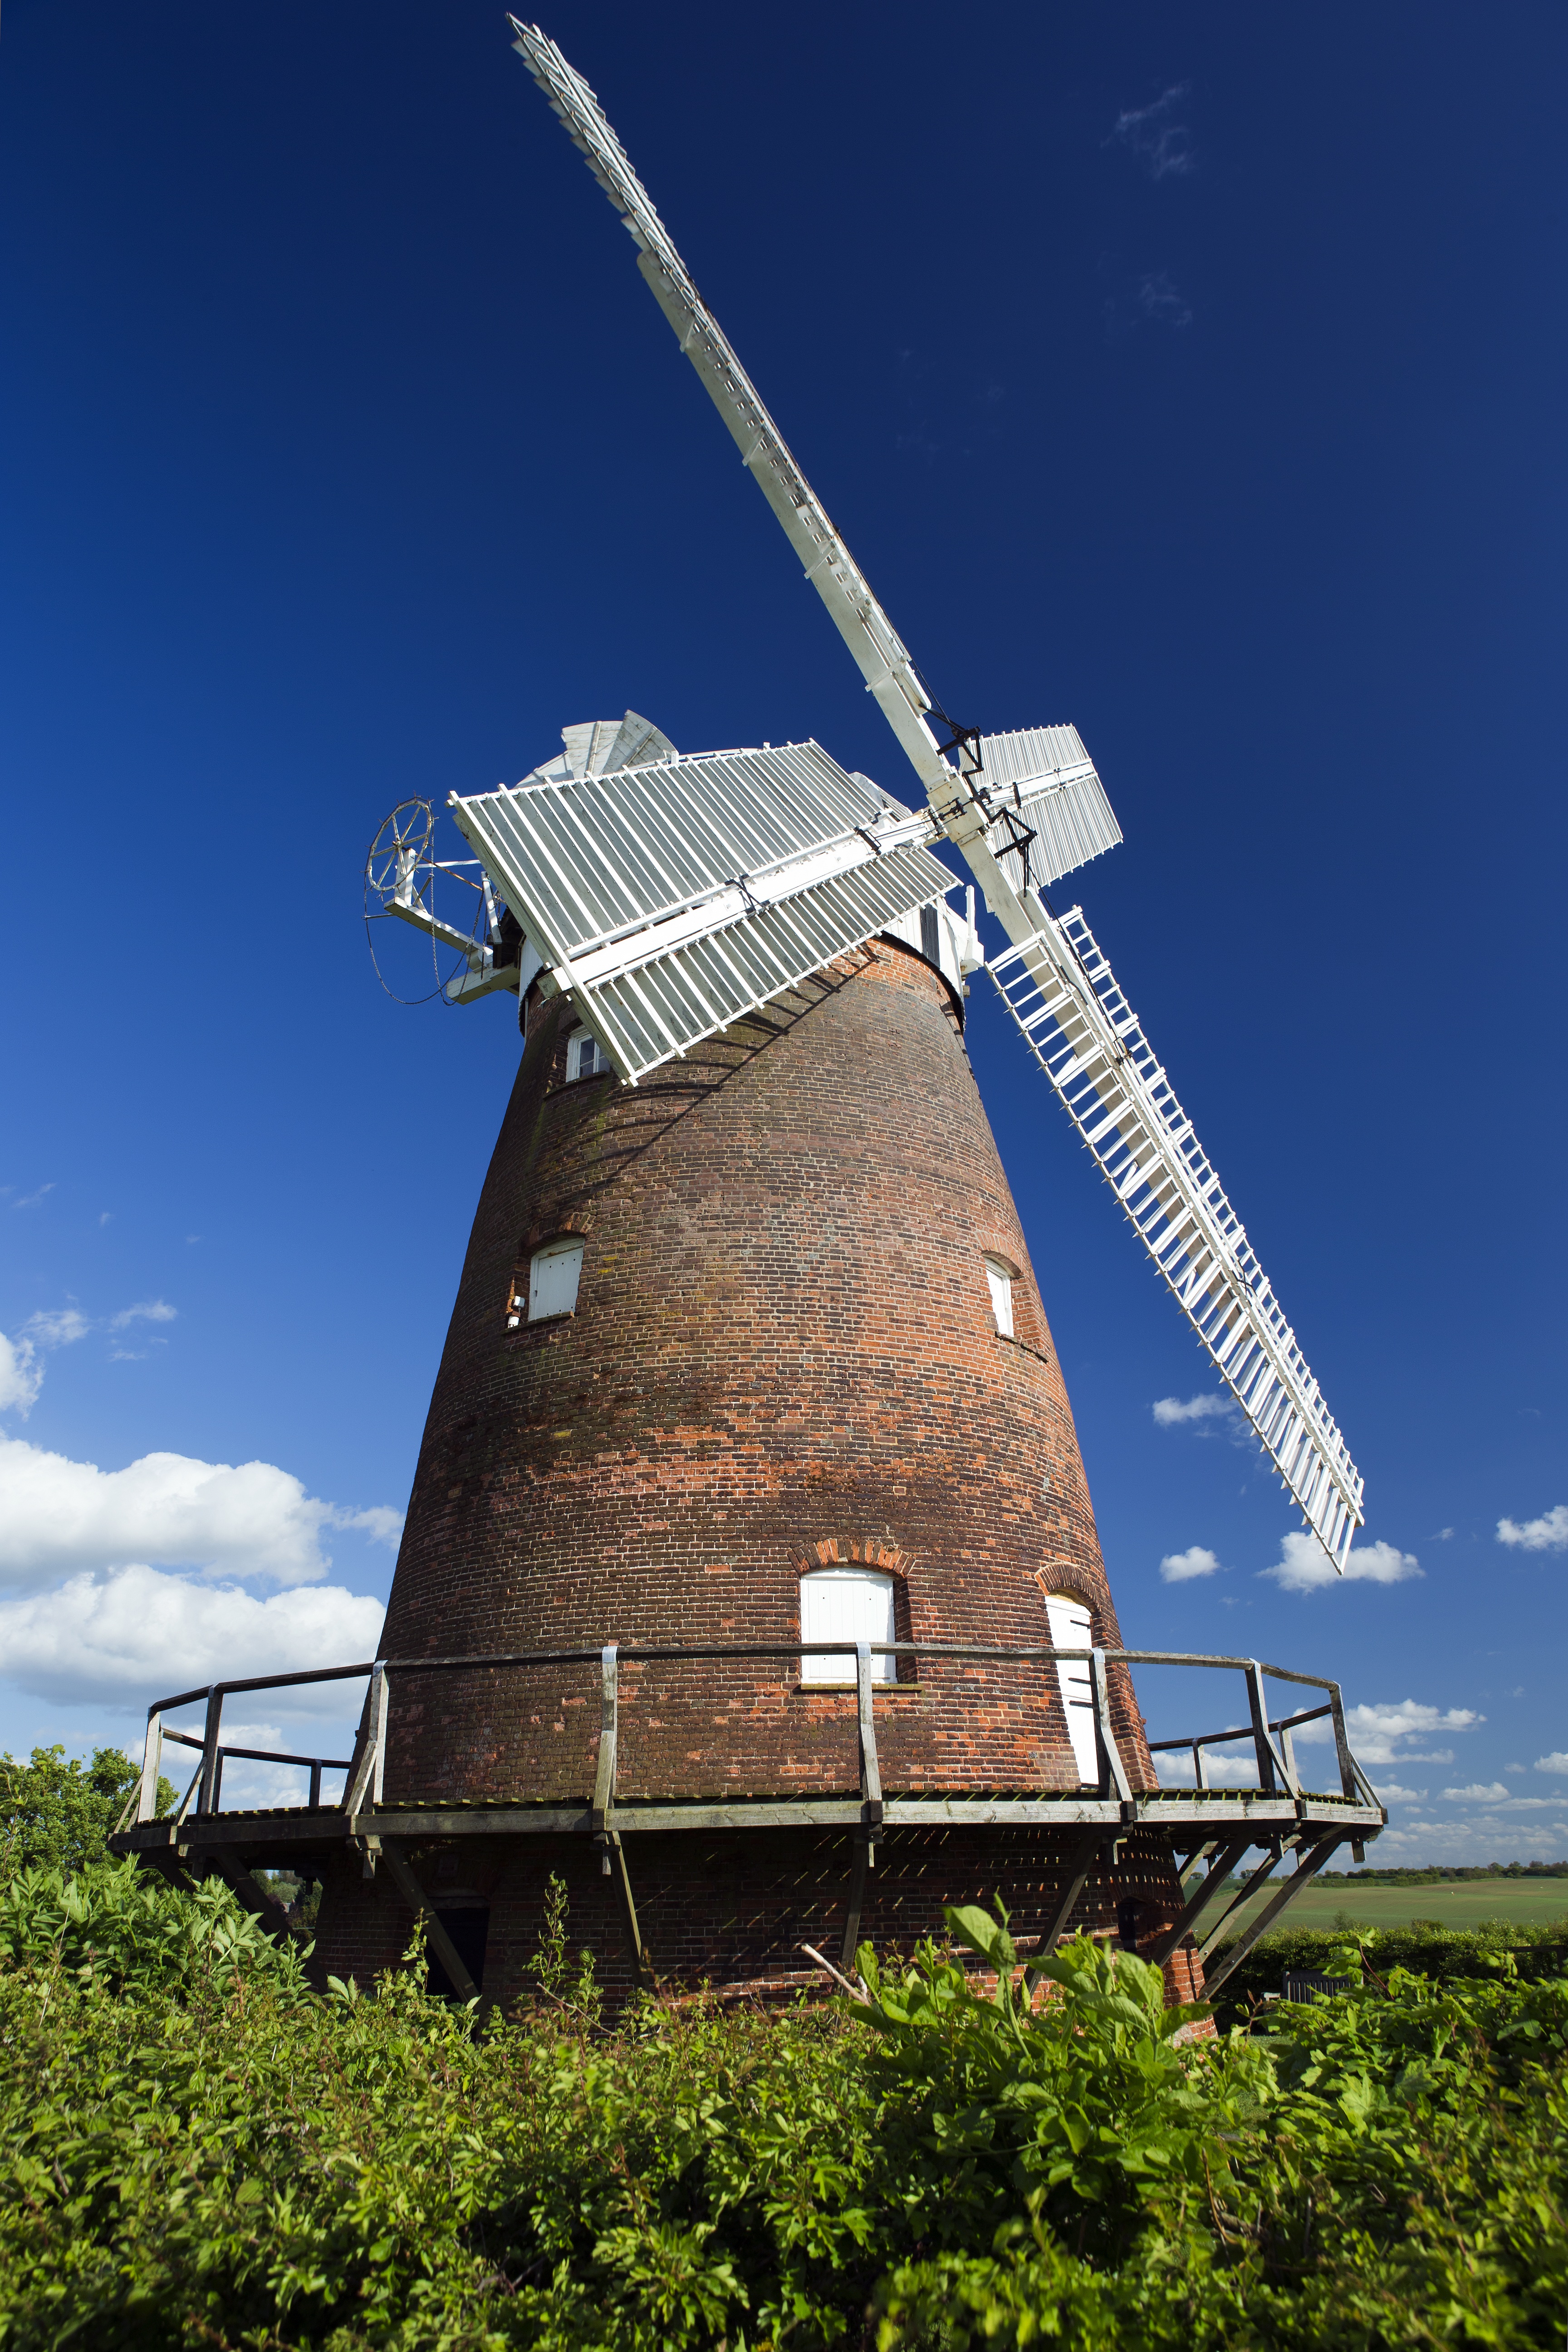
windmill, wind, building, tower, blue sky, england, mill, red brick, white sails, essex, thaxted, restored windmill, constructed 1804, timber gallery